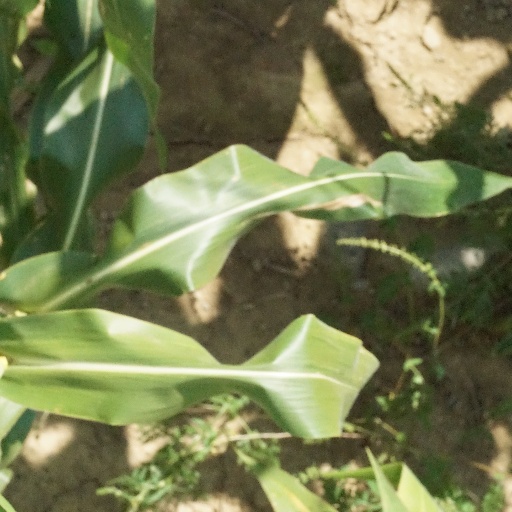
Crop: maize; corn